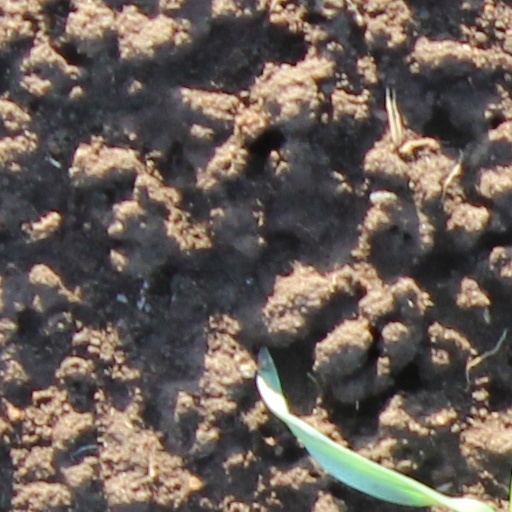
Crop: wheat